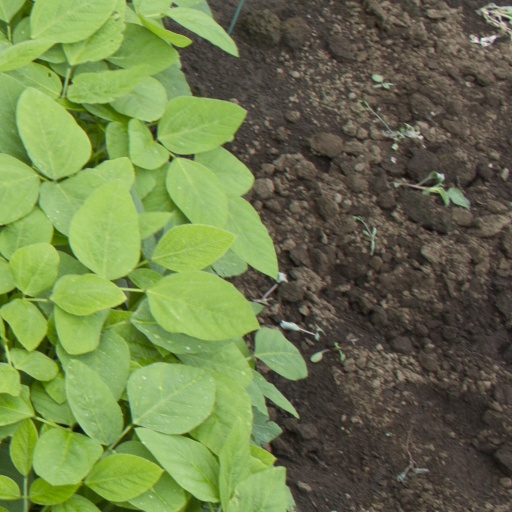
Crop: soybean